Długa Street, Bydgoszcz

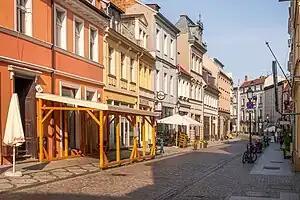
Current view to the west end of the street

Between 1815 and 1840, Prussian authorities started to demolish a number of derelict urban buildings, most of them from the 16th century. Among others, this operation removed: